Dowse Lagoon

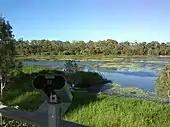
Binoculars & view of Dowse Lagoon

Dowse Lagoon is a park and lake located in Sandgate, a suburb of the City of Brisbane, Queensland, Australia.